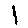
Label: 1